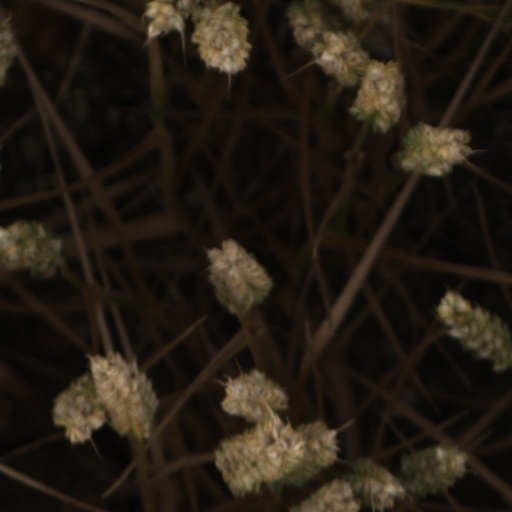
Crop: wheat